Newport Covered Bridge

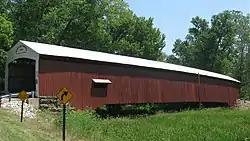
Newport Covered Bridge, May 2012

Newport Covered Bridge, also known as the Morehead Covered Bridge and County Bridge No. 67, is a historic Burr Arch Truss covered bridge located in Vermillion Township, Vermillion County, Indiana. It was built in 1885, and is a single span covered timber bridge. It measures 210 feet long and 16 feet wide. The bridge spans the Little Vermilion River.